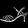
Label: Sandal